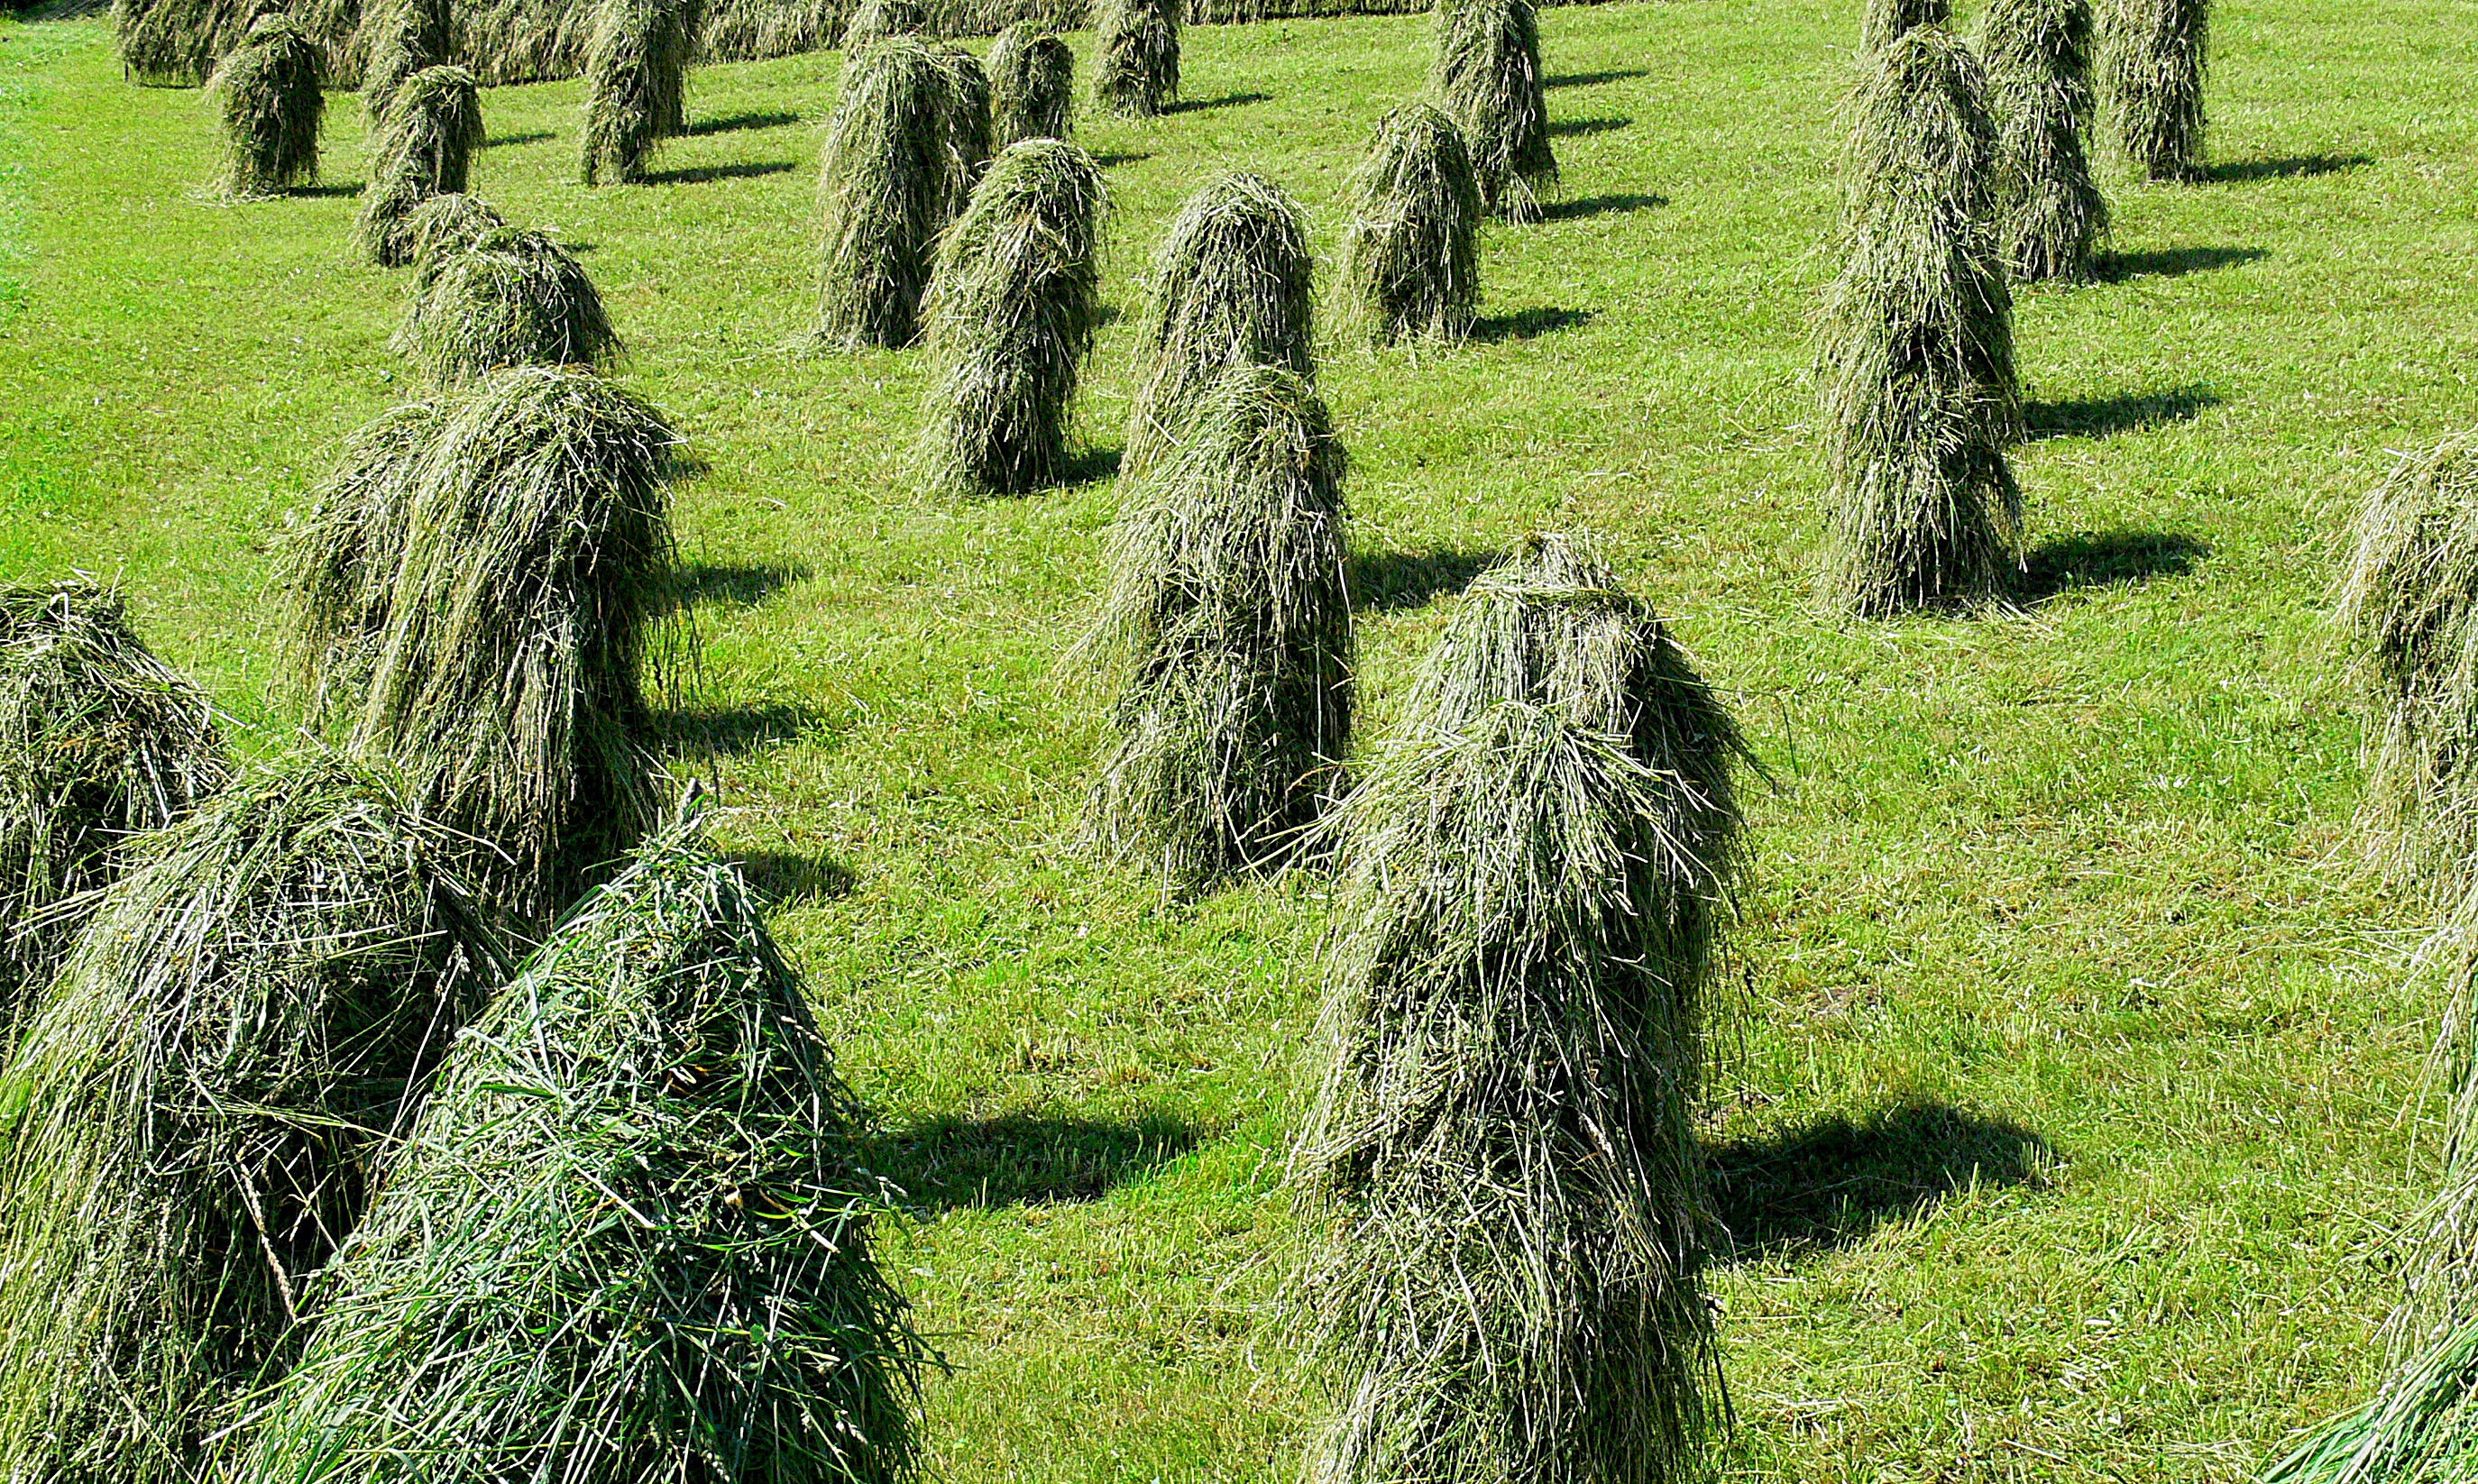
tree, grass, plant, hay, field, meadow, trunk, dry, crop, pasture, alpine, agriculture, austria, shrub, plantation, woodland, ecosystem, pyramids, tyrol, cattle feed, zillertal, woody plant